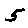
Label: 5